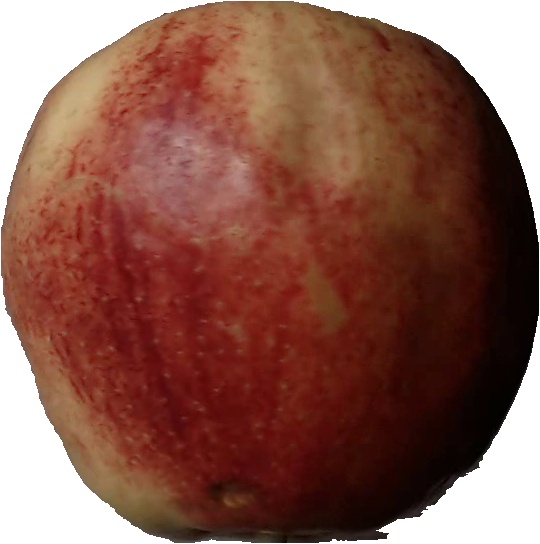
Label: apple_red_3